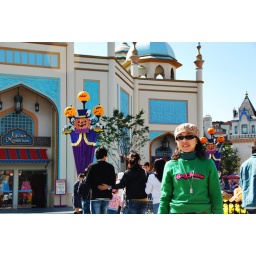
my girl in green 4